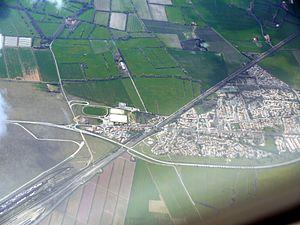
Entressen est un quartier de la ville d'Istres limitrophe des communes de Miramas et Saint-Martin-de-Crau. Situé dans le canton d'Istres, il est particulièrement excentré en raison de son origine historique. Ses habitants sont appelés les Entressenois.